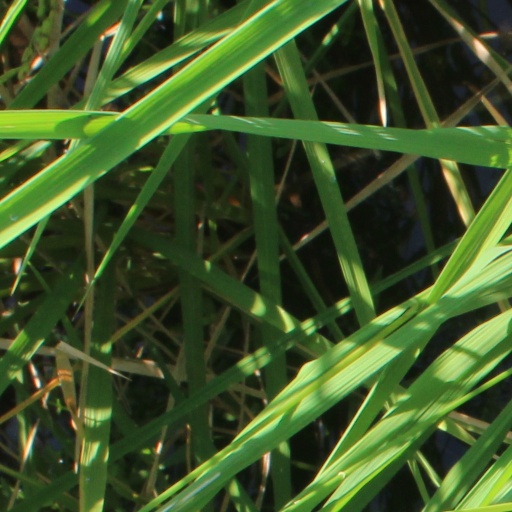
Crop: rice